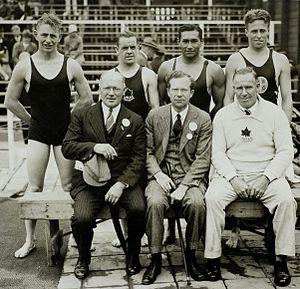
Munroe Bourne est un nageur canadien spécialiste des épreuves de nage libre.
James Thompson est un nageur canadien spécialiste des épreuves de nage libre.